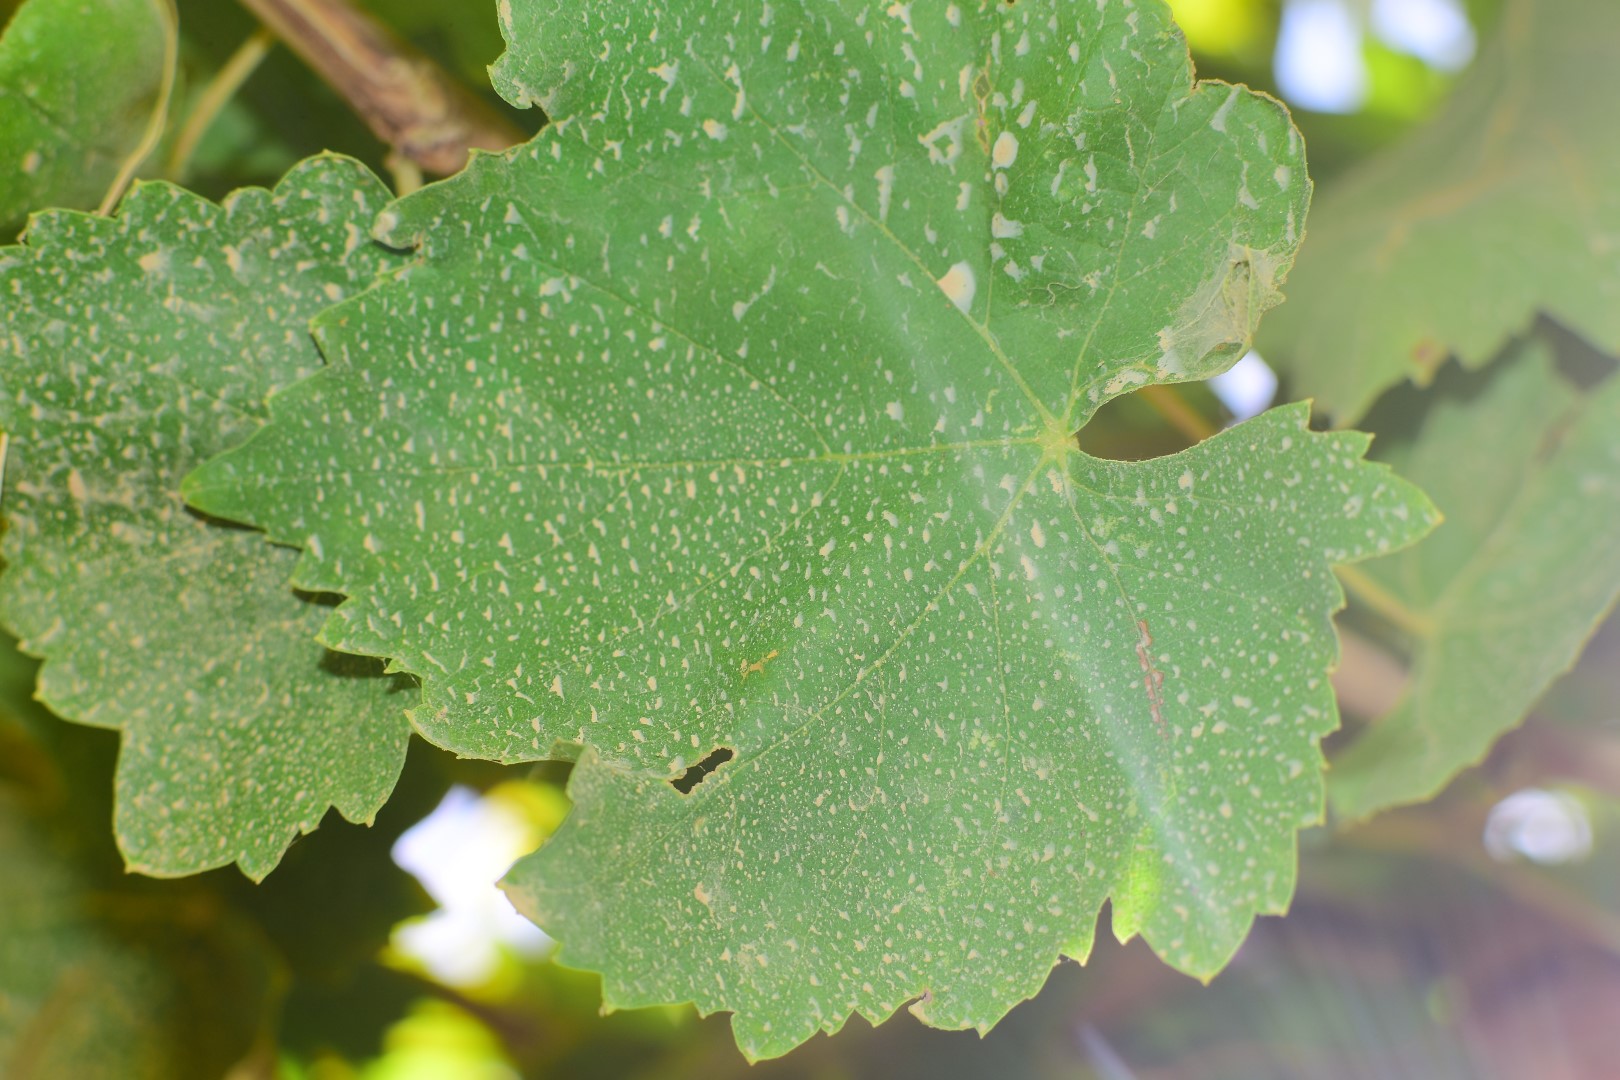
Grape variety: Thompson Seedless